Ferdinand E. Kuhn

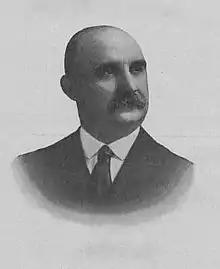
Kuhn c. 1915

Ferdinand Emery Kuhn (September 3, 1861 – March 17, 1930) was a shoe merchant known as the "Father of the Knights of Columbus in the South." He was also president of the 1908 Southern Association champion Nashville Vols baseball team.